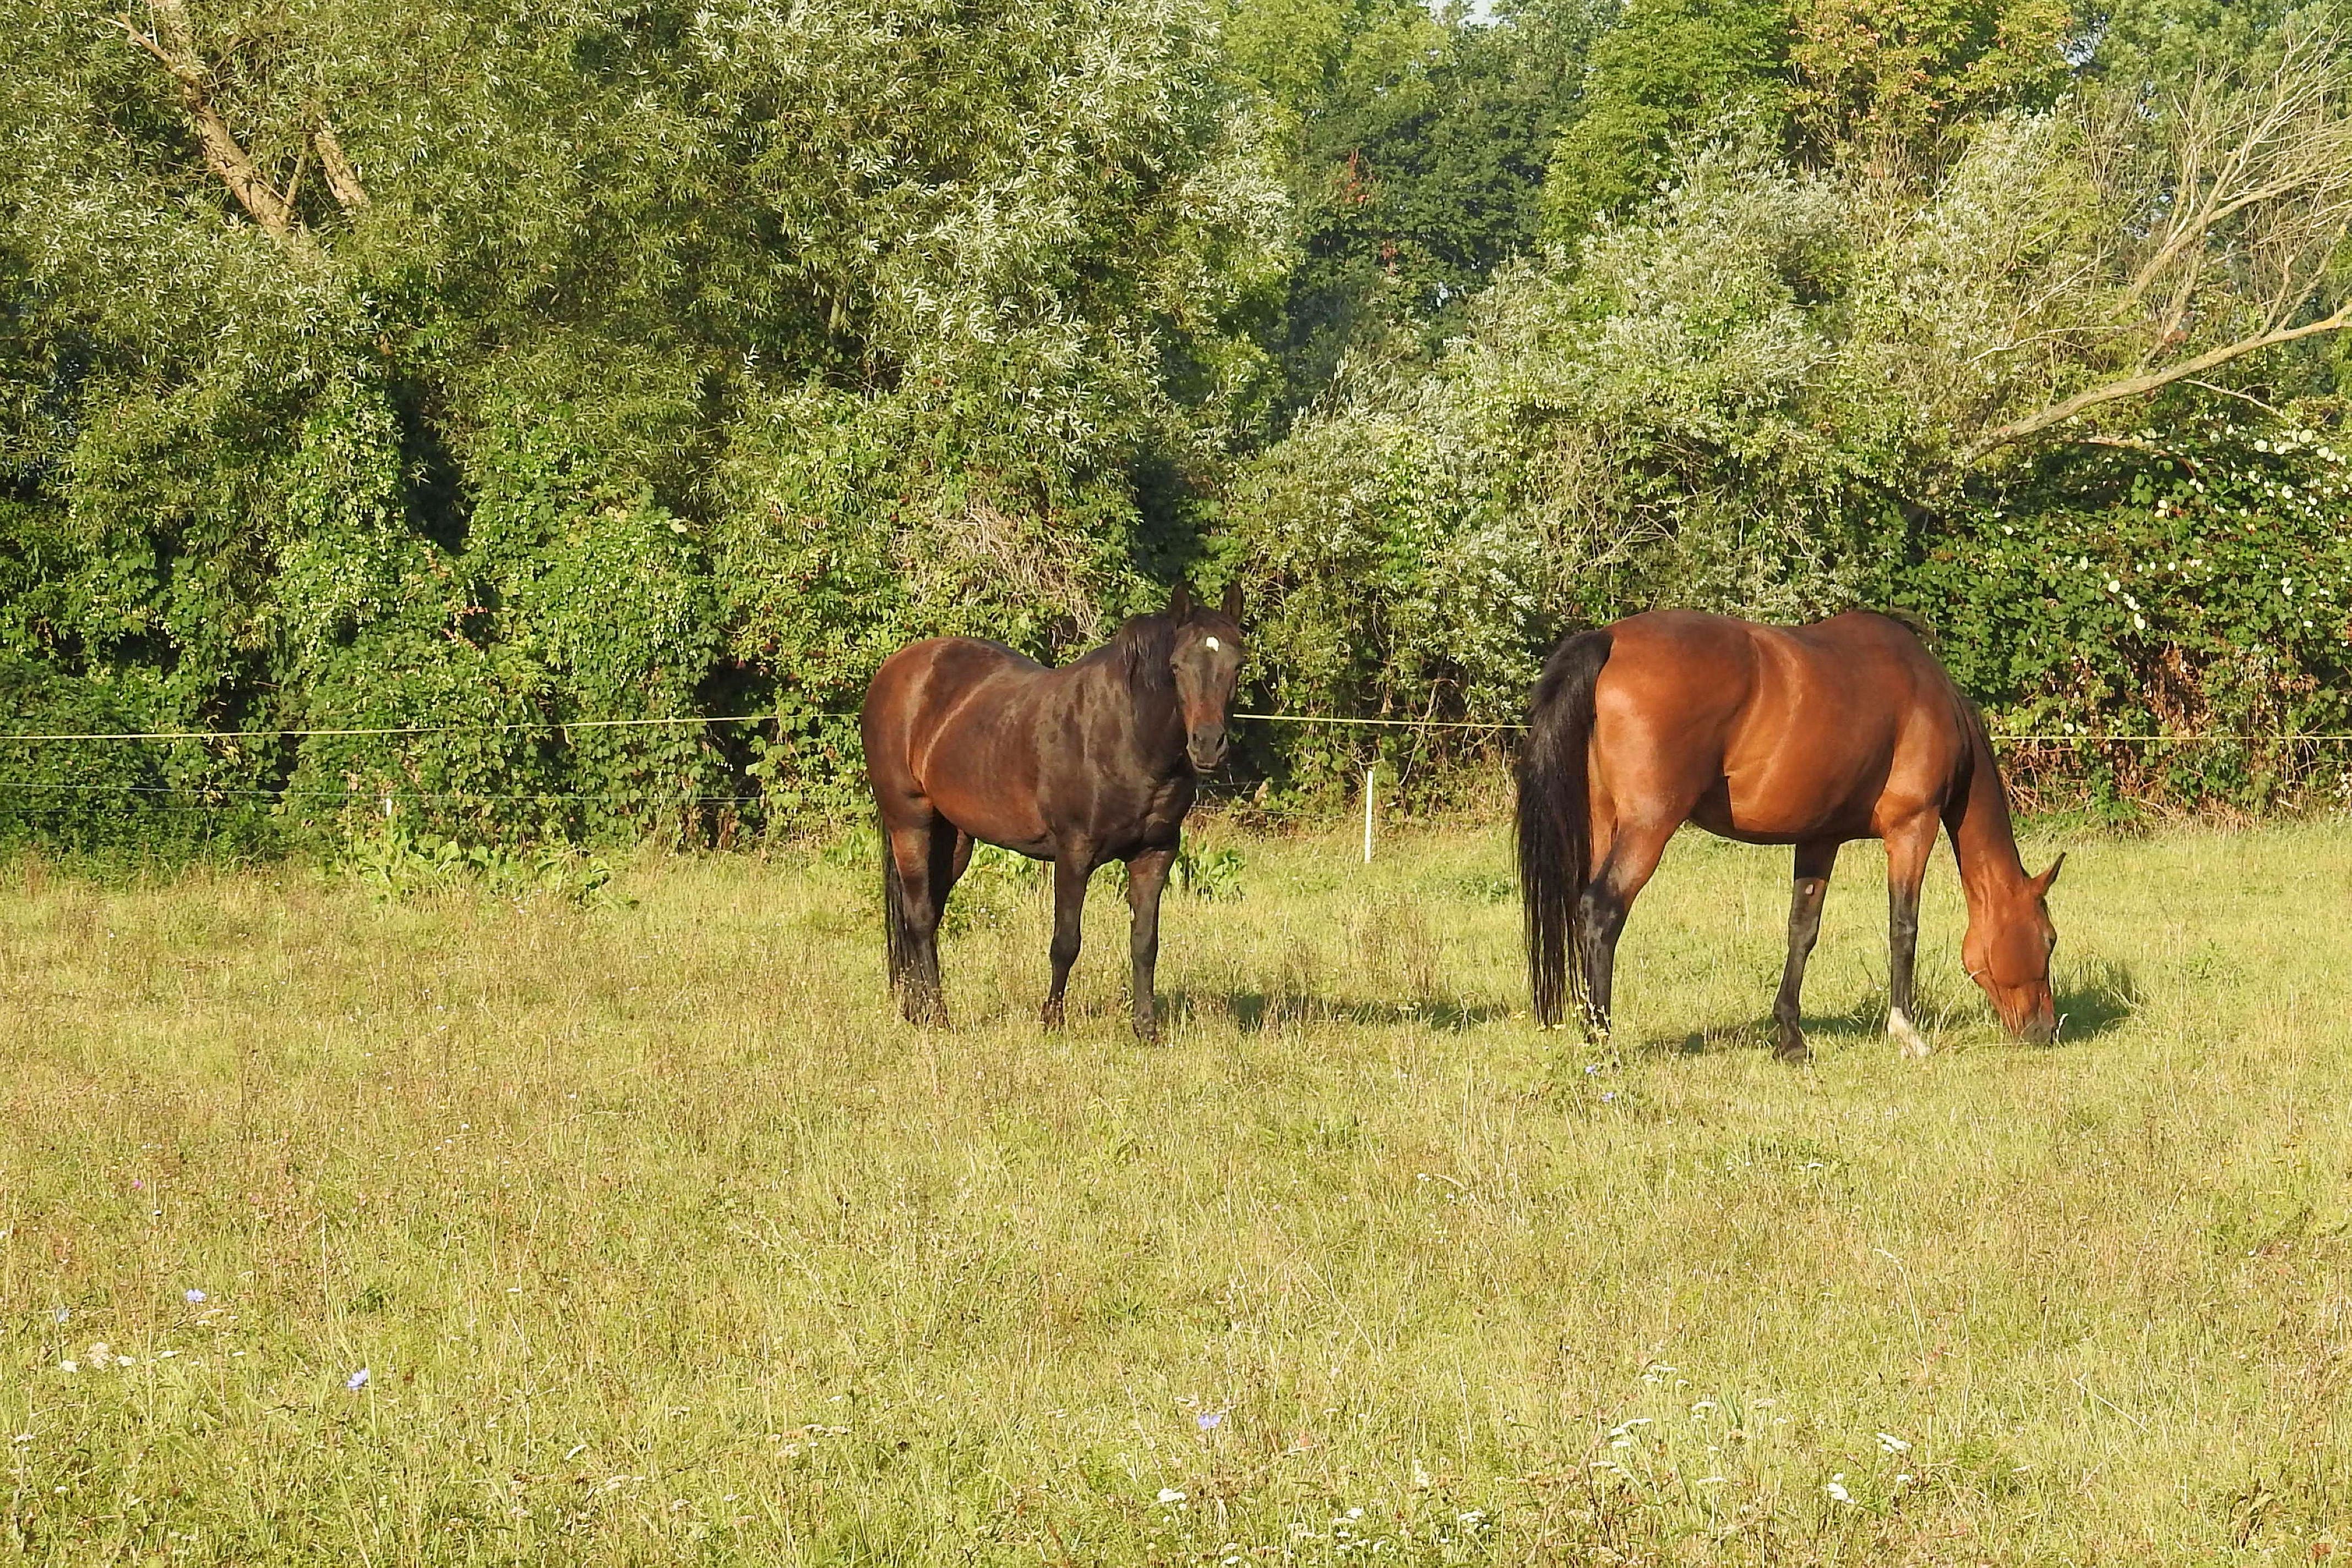
grass, meadow, prairie, wildlife, herd, pasture, grazing, ranch, horse, eat, fauna, savanna, graze, trees, horses, grassland, mare, coupling, habitat, ecosystem, steppe, morning sun, pack animal, trail riding, natural environment, horse like mammal, mustang horse